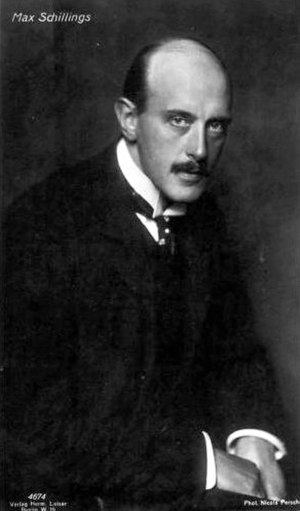
Max von Schillings
Max von Schillings var en tysk komponist, dirigent og teaterchef.